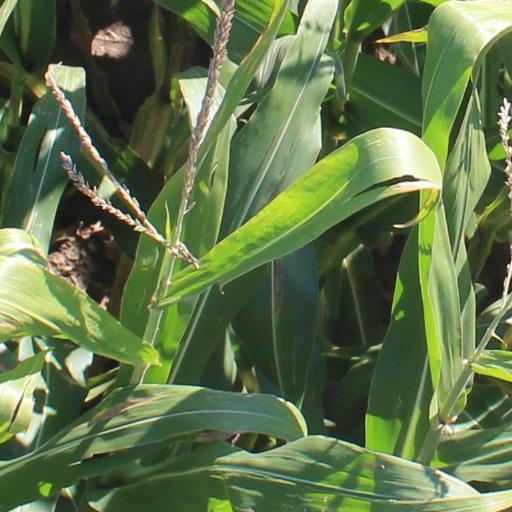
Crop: maize; corn